Daniel Oss

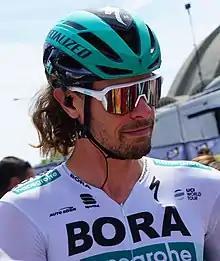
Oss in 2019

Daniel Oss (born 13 January 1987) is an Italian cyclist, who competes in gravel cycling for the Specialized Gravel team.